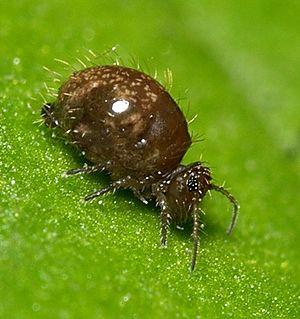
Allacma est un genre de collemboles de la famille des Sminthuridae.
Les Sminthuridae sont une famille de collemboles.